Verkehrs- und Tarifverbund Stuttgart

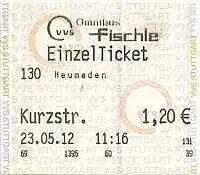
VVS ticket

VVS tickets are valid in Stuttgart and the districts of Böblingen, Esslingen, Ludwigsburg and Rems-Murr for all suburban trains, local trains (RB, RE, IRE), light rail, buses (except line X3), the rack railway and the cable car. In inbound and outbound traffic, the VVS tariff also applies in individual neighbouring towns such as Beilstein or Lorch. In the district of Göppingen, the VVS tariff has been applied since 2014 for journeys by local trains from or to the VVS area. The use of buses in the district of Göppingen is possible with individual or group day tickets of the VVS in the price level network, but not with VVS single tickets. The complete integration of the existing Filsland network into the VVS is scheduled for 1 January 2021.